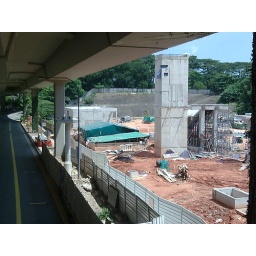
the structure covered in green tarpaulin. the lift shaft and structure for a new overhead bridge are visible to the right